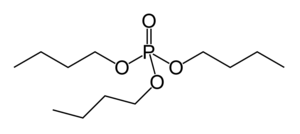
Le tributylphosphate, correctement en français phosphate de tributyle, couramment appelé TBP, est un composé organophosphoré de formule semi-développée (CH₃CH₂CH₂CH₂O)₃PO. Ce liquide incolore et inodore est utilisé en tant que solvant dans l'extraction liquide-liquide. Il est également utilisé comme plastifiant. C'est un ester résultant de la réaction entre l'acide phosphorique et le butan-1-ol.